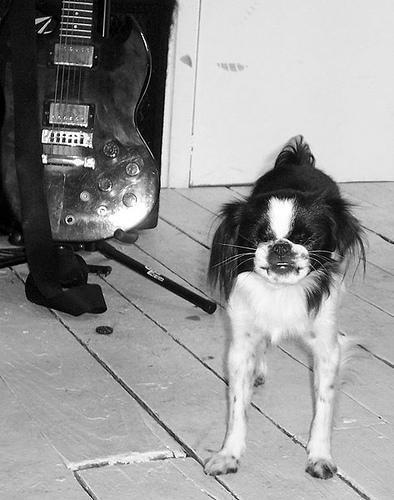
japanese chin